List of rail accidents (2010–2019)

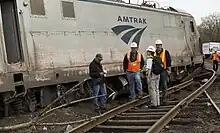
Philadelphia

"Switzerland" – Tiefencastel derailment – A Rhaetian Railway passenger train was struck by a landslide and derailed at Tiefencastel, injuring 11.